The Man Inside (novel)

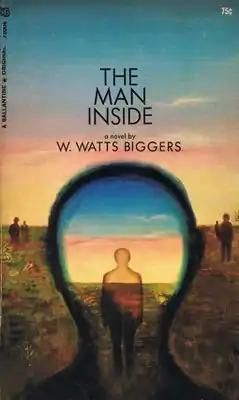
W. Watts Biggers' hallucinatory, allegorical novel, "The Man Inside", was published by Ballantine Books in 1968 as a paperback original.

The Man Inside is a dream-like allegorical novel by W. Watts Biggers, published in 1968 by Ballantine Books as a paperback original.